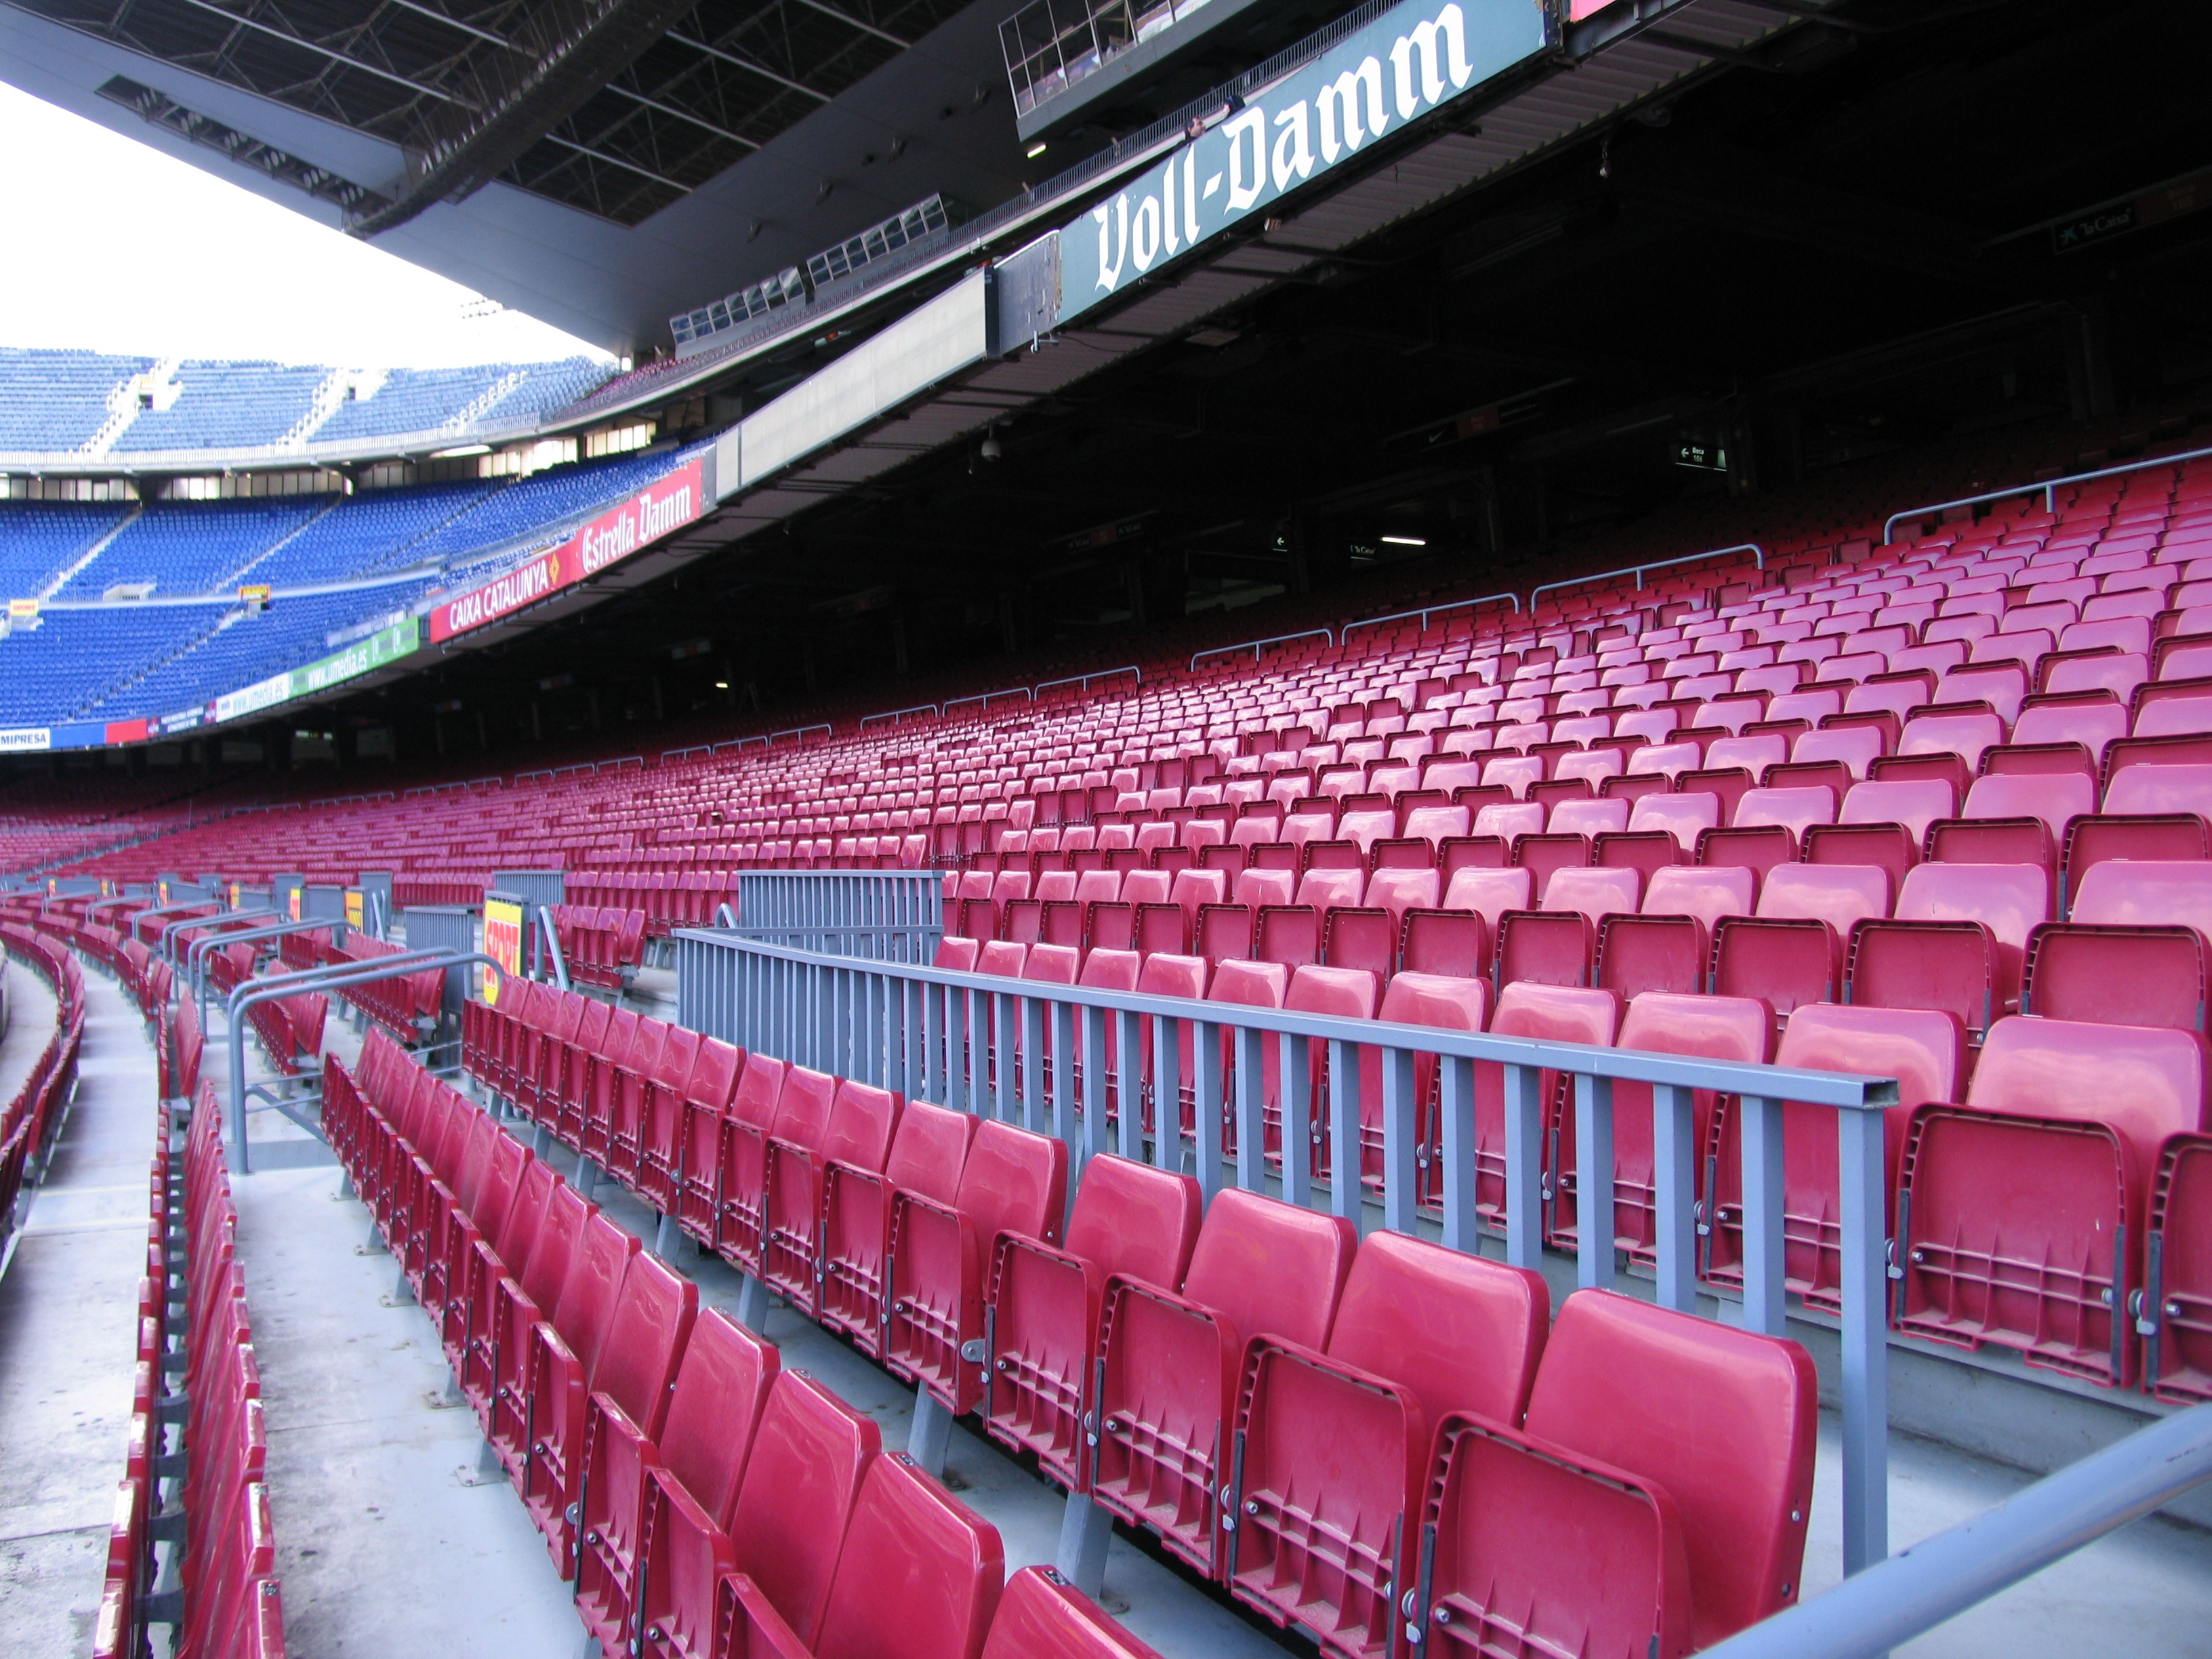
structure, auditorium, football, barcelona, stadium, grandstand, sit, theatre, chairs, arena, series, sector, rank, geographical feature, sport venue, soccer specific stadium, music venue